Answer in natural language. Which point is closer to the camera taking this photo, point A  or point B? Choose between the following options: A or B
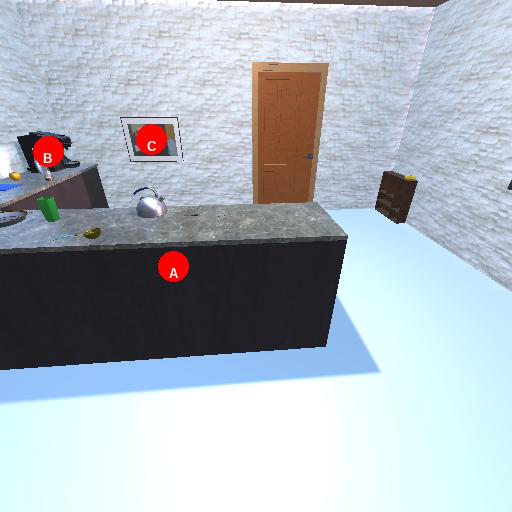
<answer>A</answer>